HMAS Bingera

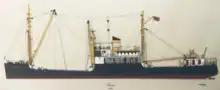
Drawing of New Zealand research vessel RV Taranui

HMAS "Bingera" was an auxiliary anti-submarine vessel of the Royal Australian Navy (RAN) during the Second World War. "Bingera" was built by William Denny and Brothers, Dumbarton in 1935 for the Australasian United Steam Navigation Company for the Queensland coastal trade, arriving at Brisbane on 18 November 1935.